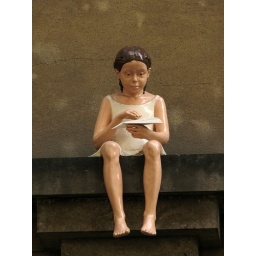
A statue of a girl making a paper plane, sat half way up the side of a building in Prague.